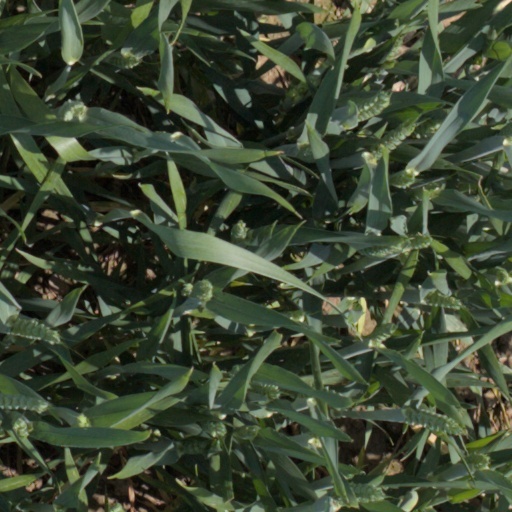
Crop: wheat